Outline of Taiwan

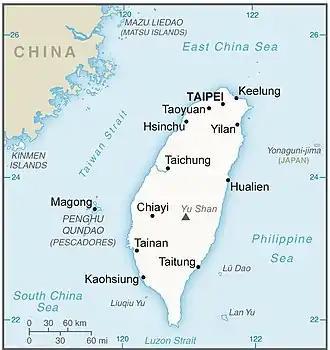
Political map of Taiwan

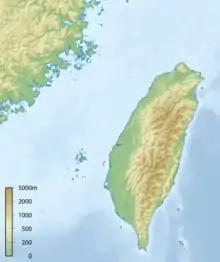
Topographic map of Taiwan

The following outline is provided as an overview of and topical guide to Taiwan: